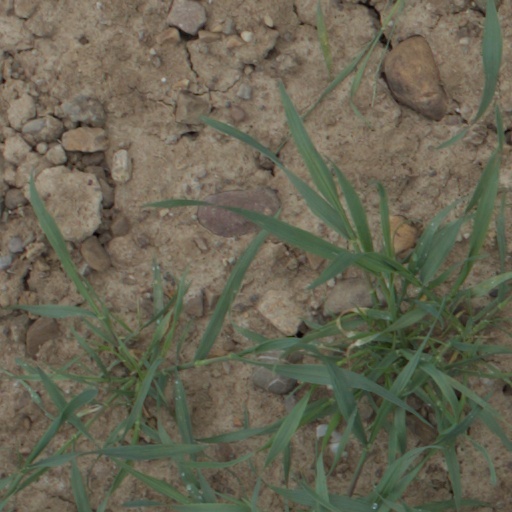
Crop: wheat